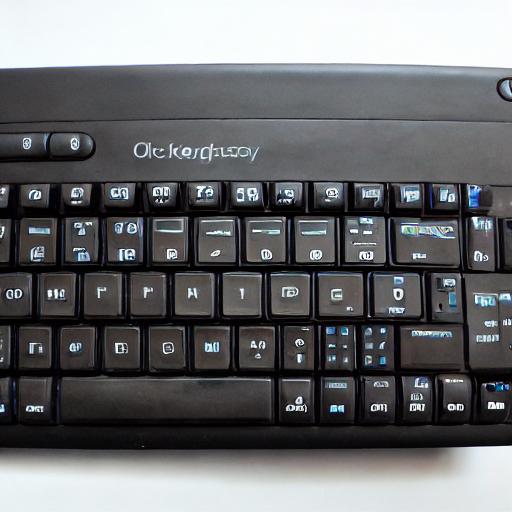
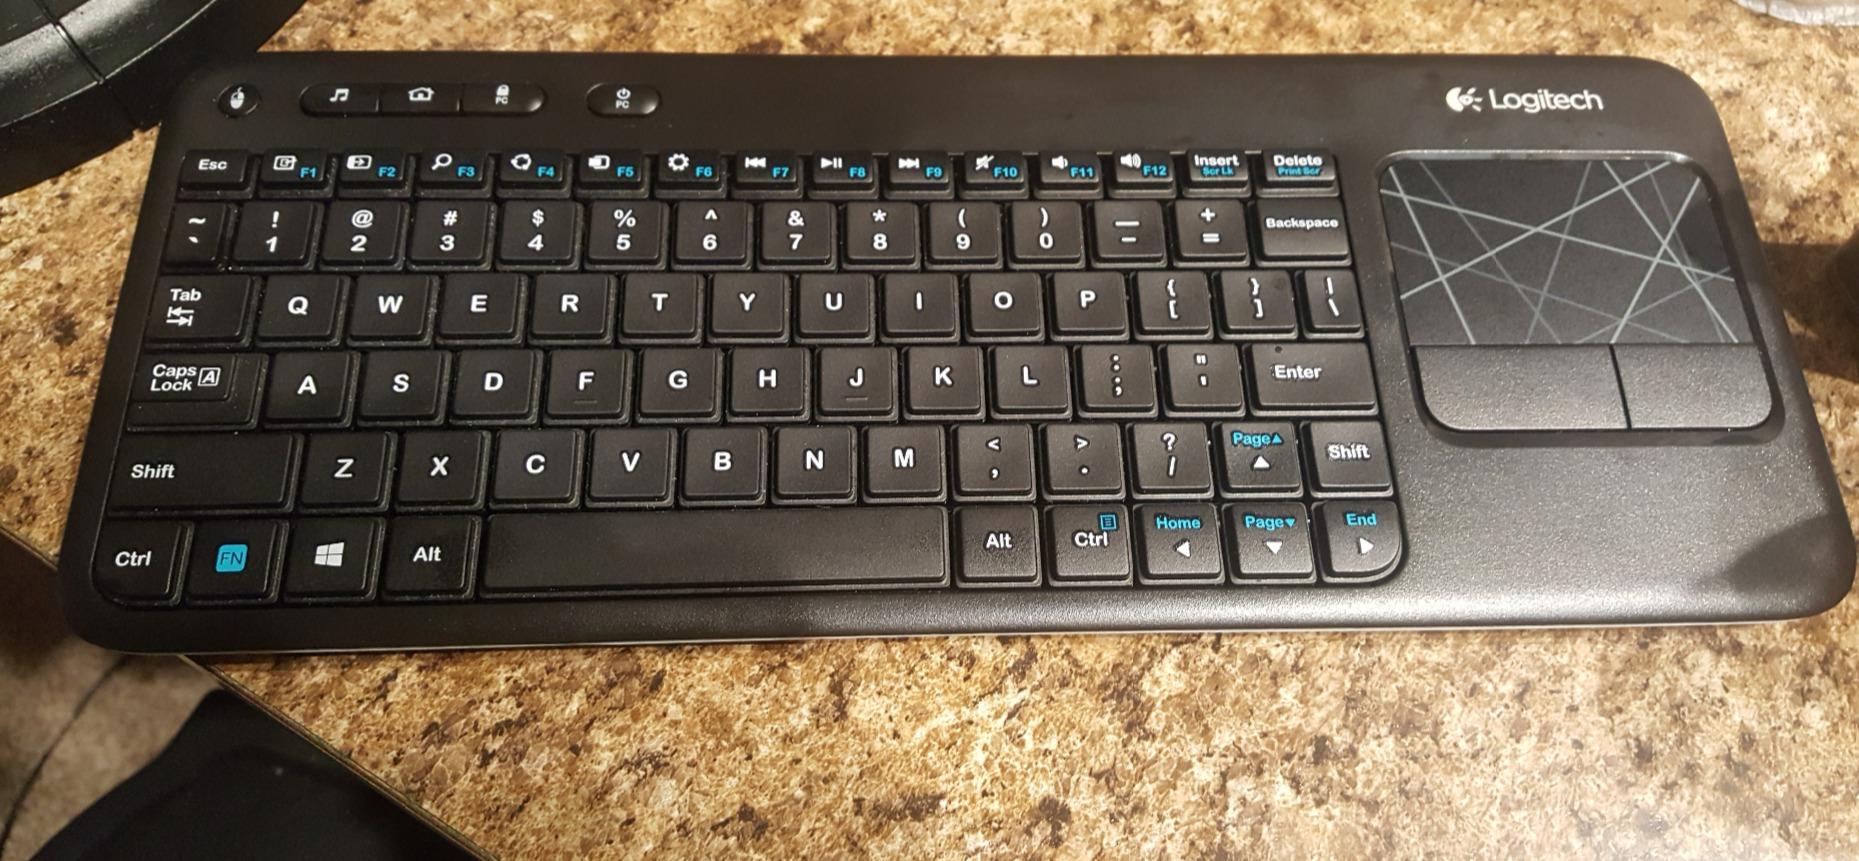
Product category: keyboard
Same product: no